Asa Butterfield

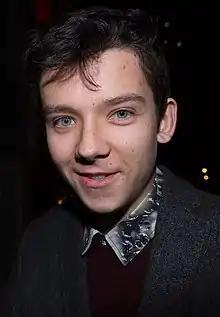
Butterfield at the 2014 Moet BIFA British Independent Film Awards

In 2015, Butterfield appeared in a film adaptation of "Ten Thousand Saints." In 2016, he portrayed Jacob Portman in "Miss Peregrine's Home for Peculiar Children." He also starred as Gardner Elliot in the film "The Space Between Us" and as Sebastian in "The House of Tomorrow" in 2017. In 2018, Butterfield was cast in the main role of Otis Milburn on the Netflix comedy-drama series "Sex Education". The series was released on 11 January 2019 to critical acclaim. The second season was released on 17 January 2020, the third on 17 September 2021, and the fourth and final season on 21 September 2023.